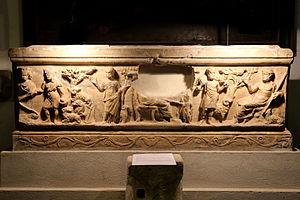
Le Musée des Comtes de Provence est situé dans l'ancien palais des Comtes de Provence, au sommet de la vieille ville de Brignoles. Créé en 1947 par le docteur A. Jaubert, le musée présente des témoignages matériels de la vie quotidienne et d'histoire locale de Brignoles ainsi qu'une collection de tableaux des peintres provençaux.